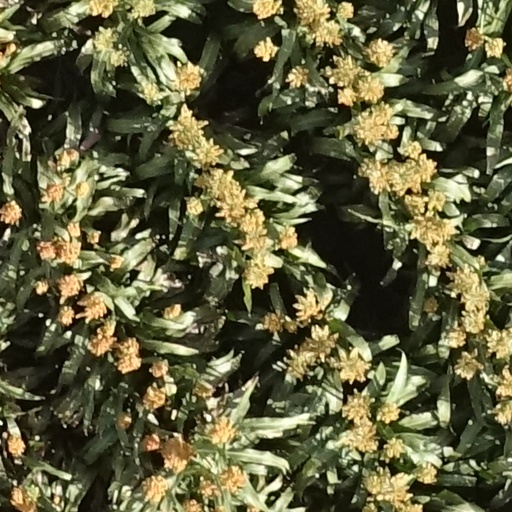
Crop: sorghum